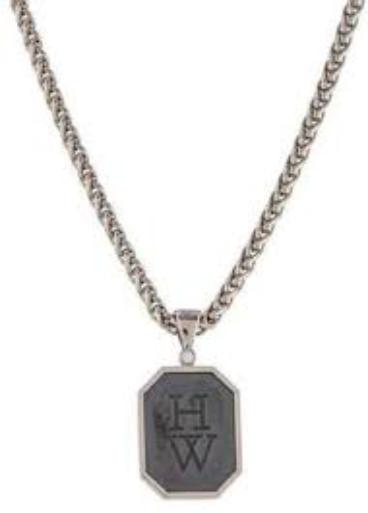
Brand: Harry Winston-2
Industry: Clothes